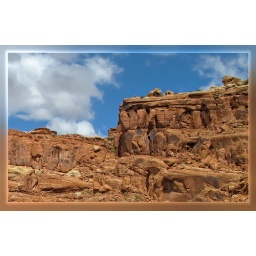
Taken out the window at something under 70mph, I captured this picture of the fabulous and colorful rocks of Moab.